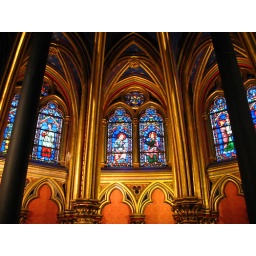
Ste. Chapelle stained glass windows in the lower chapel